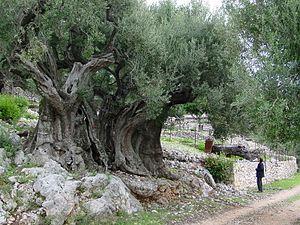
L’olivier est un arbre fruitier qui produit les olives, un fruit consommé sous diverses formes et dont on extrait une des principales huiles alimentaires, l'huile d'olive. C'est la variété, domestiquée depuis plusieurs millénaires et cultivée principalement dans les régions de climat méditerranéen, de l'une des sous-espèces de Olea europaea, une espèce d'arbres et d'arbustes de la famille des Oléacées.